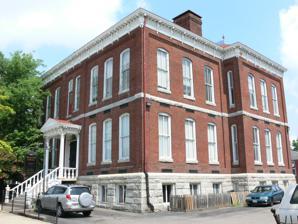
Building: Stonewall Jackson School (Virginia)
Country: United States of America
Year built: 1887
See also: Stonewall Jackson High School United States historic place Stonewall Jackson School U.S. National Register of Historic Places Virginia Landmarks Register Richmond City Historic District Stonewall Jackson School, July 2011 Show map of Virginia Show map of the United States Location 1520 W. Main St., Richmond, Virginia Coordinates 37°32′51″N 77°27′39″W / 37.54750°N 77.46083°W / 37.54750; -77.46083 Area 0.7 acres (0.28 ha) Built 1886 ( 1886 ) -1887 Architectural style Italianate NRHP reference No. 84003576 VLR No. 127-0376 Significant dates Added to NRHP May 3, 1984 Designated VLR March 30, 1984 Stonewall Jackson School , also known as West End School, is a historic school building located in Richmond, Virginia . It was built in 1886–1887, is a tall two-story, brick and granite school building in the Italianate style.  It features a bracketed cornice and shallow, standing seam metal, hipped roof.  The building consists of identical wings facing west and south, and a connecting curved bay, which contains a double stair.  Each wing has a cast-iron, Corinthian order porch, flanked by three bay classrooms. The building has been converted to professional offices. It was added to the National Register of Historic Places in 1984. References